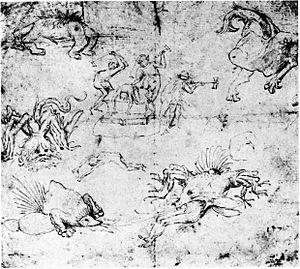
La liste des œuvres de Jérôme Bosch recense la quarantaine de peintures et de dessins réalisés par cet artiste ainsi que la plupart des autres œuvres attribués à celui-ci ou à son atelier.